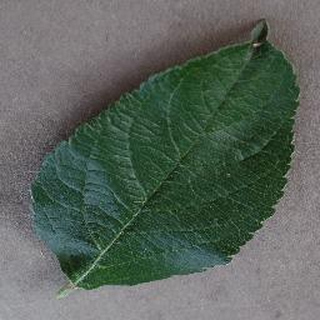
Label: healthy_apple